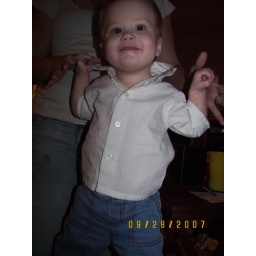
Dylan standing in white shirt